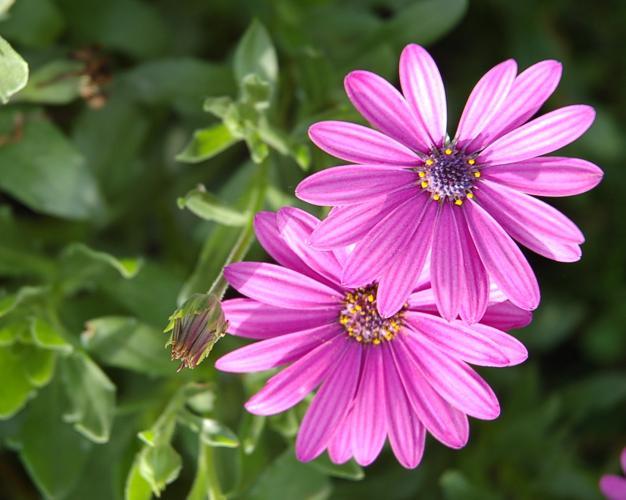
Label: osteospermum